D.M. Oberman Manufacturing Co. Building

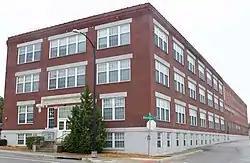

D.M. Oberman Manufacturing Co. Building, also known as the Oberman and Company Building, is a historic building located at Springfield, Greene County, Missouri. It was built in 1917, and expanded through 1925. It is a three-story, rectangular brick building on a concrete foundation, built in the Daylight Factory style. It has a flat roof with corbelled brick cornice and flat parapet.